Emile P. Moses

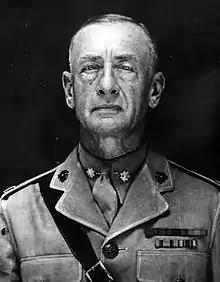
Moses as lieutenant colonel in August 1934.

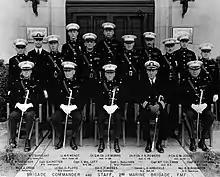
Colonel Moses with the staff of 2nd Marine Brigade in 1936.

He returned to Quantico in April 1927 and assumed command of 1st Battalion, 10th Marines. Following the activation of 3rd Marine Brigade under Brigadier General Smedley Butler at that time, Moses and his battalion joined the brigade and embarked for expeditionary duty in China. He was stationed at Shanghai International Settlement until September 7 of that year, when he was promoted to lieutenant colonel and attached to the American Legation Guard in Peking. While in the latter assignment, Moses served consecutively as executive officer, Officer-in-Charge of Operations and Training, and Post Intelligence Officer.